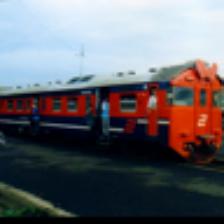
Label: NonHuman